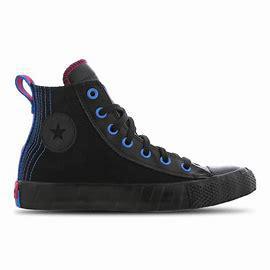
Brand: Converse
Model: UNT1TL3D